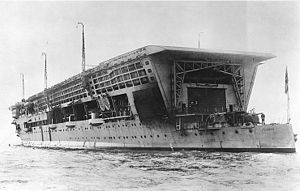
HMS Furious / Billedgalleri
HMS Furious var en stor lettere armeret krydser, som under 1. verdenskrig blev bygget til af den britiske Royal Navy. I forhold til de to øvrige skibe i klassen, blev HMS Furious redesignet med to stk. 18 tommer kanoner i stedet for de andres 15 tommer, men allerede inden afleveringen til Royal Navy fjernedes det forreste store kanontårn og et flydæk installeredes i stedet foran.